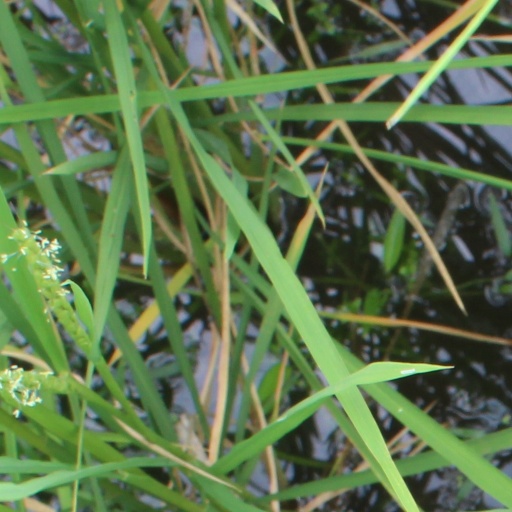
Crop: rice